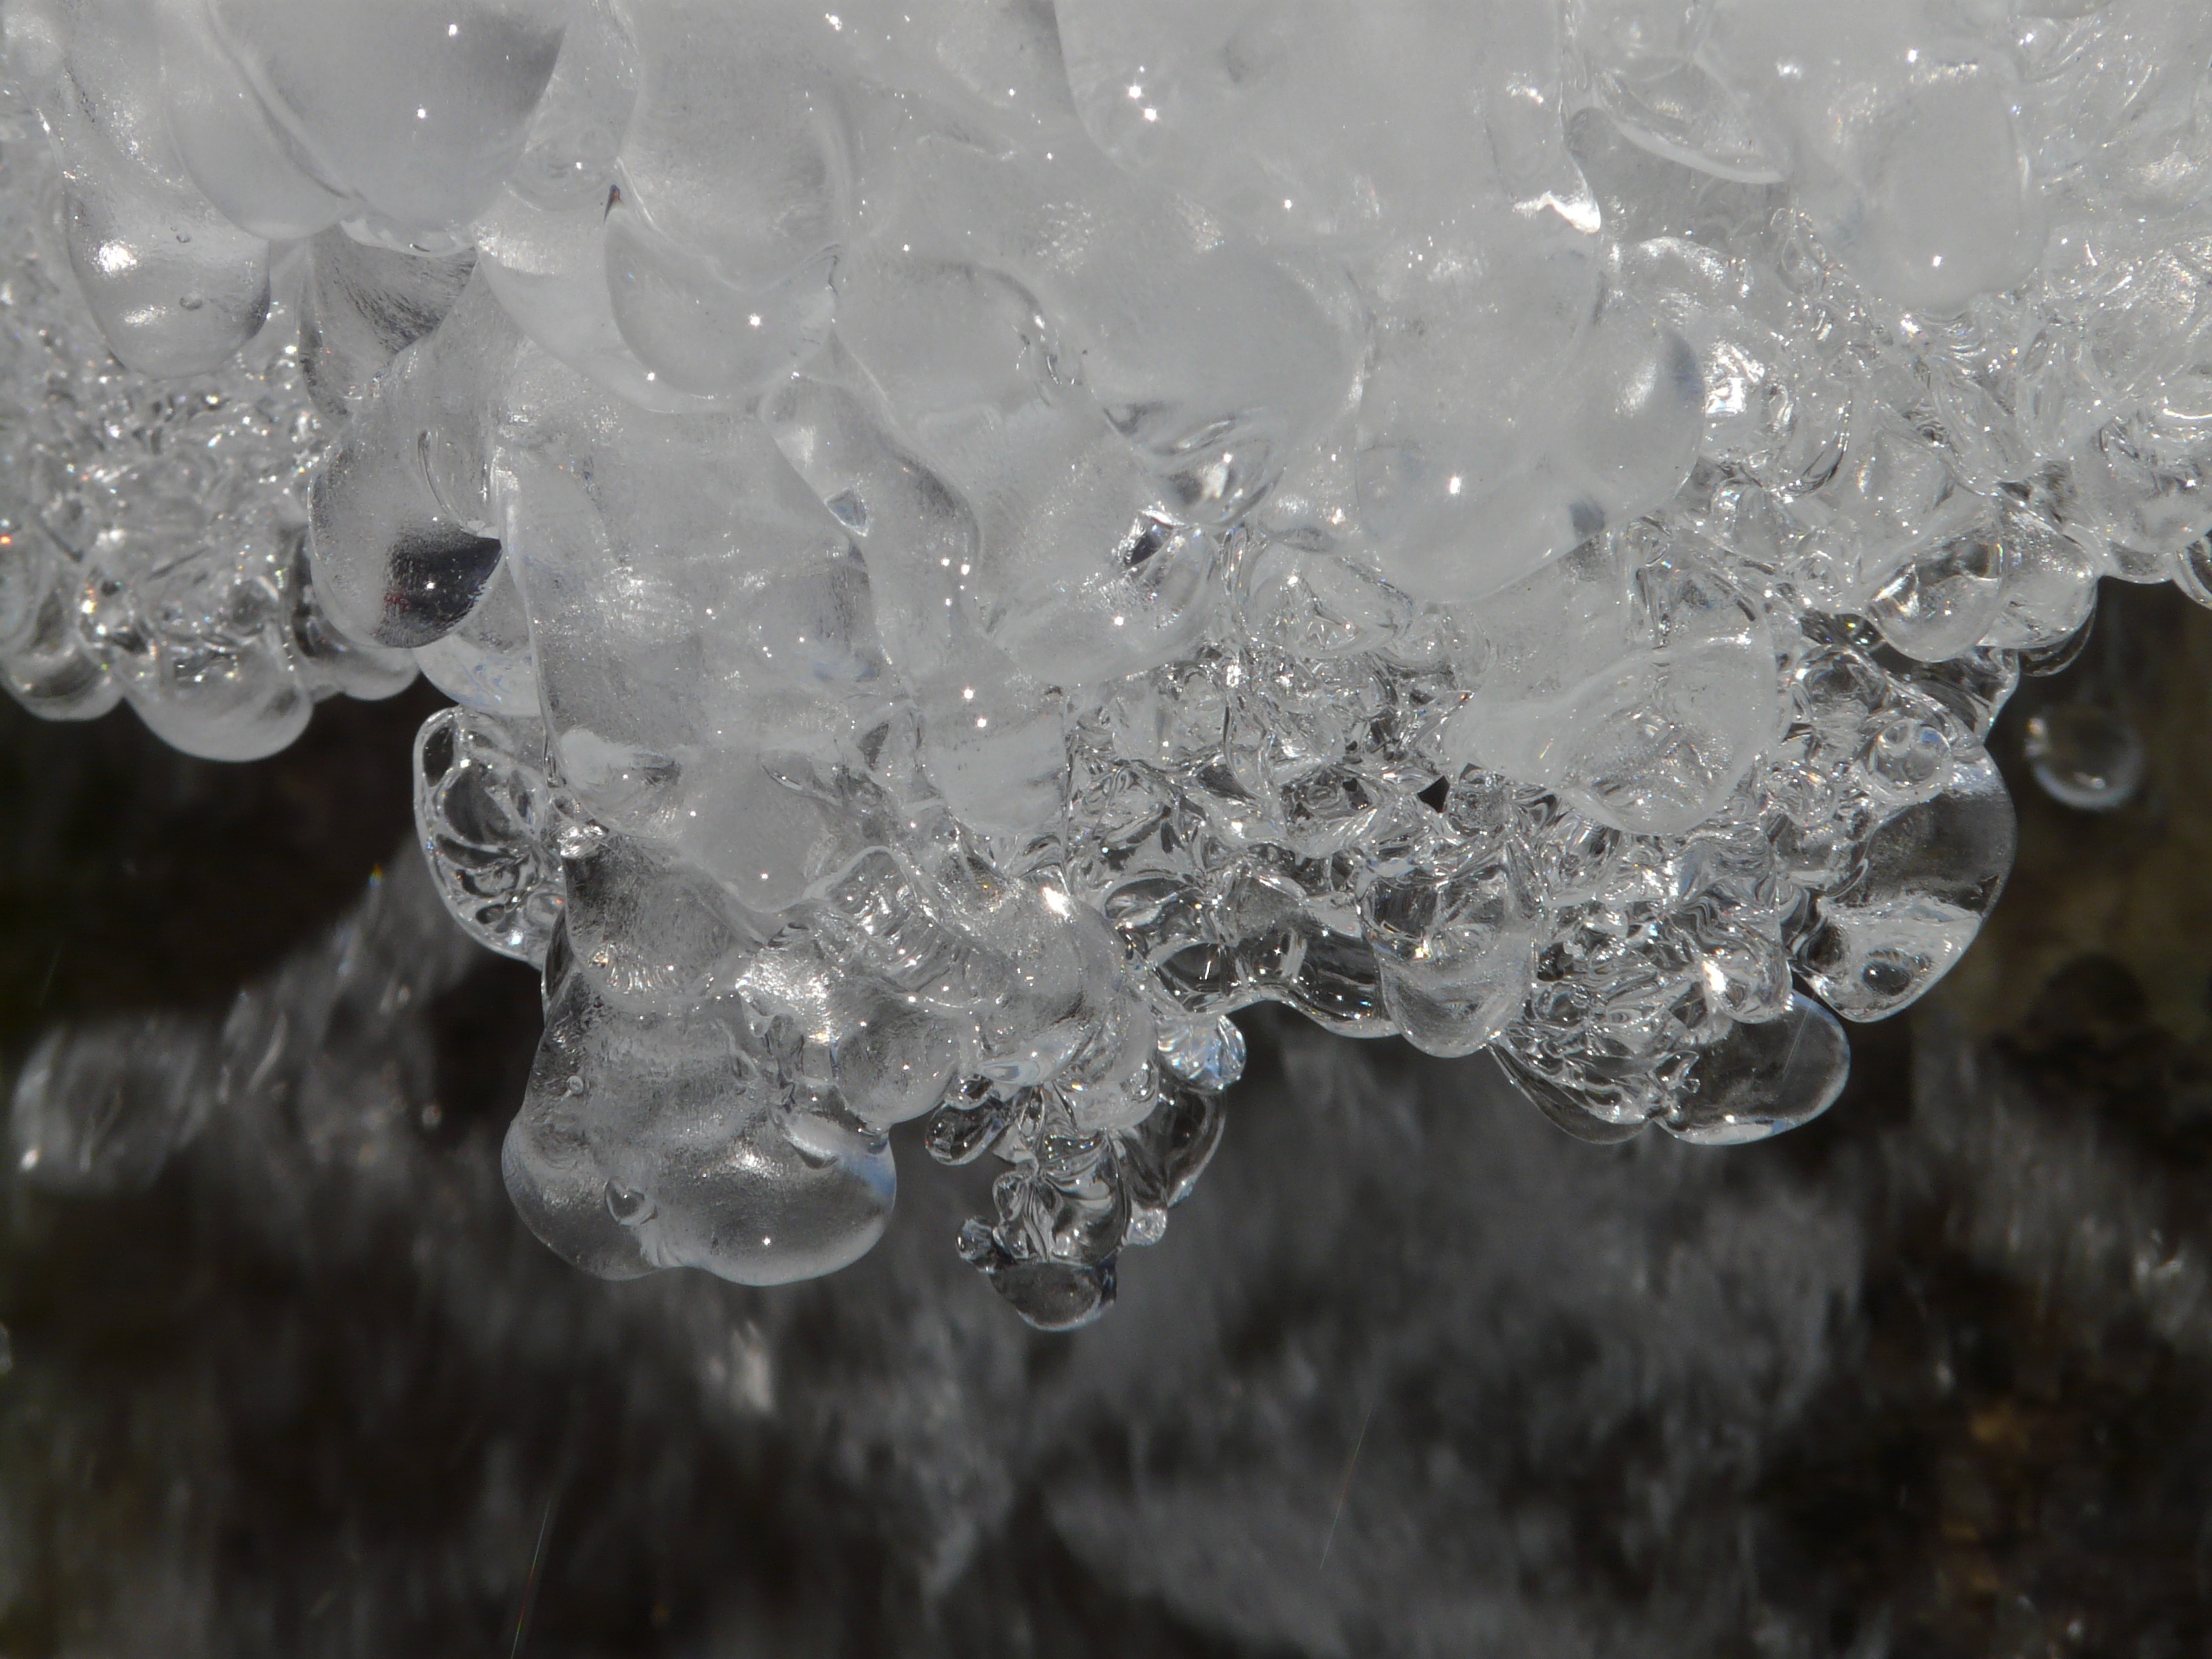
water, branch, snow, cold, winter, dew, leaf, flower, petal, frost, ice, frozen, close up, iced, icy, freezing, macro photography, eiskristalle, crystals, ice pearls, block of ice